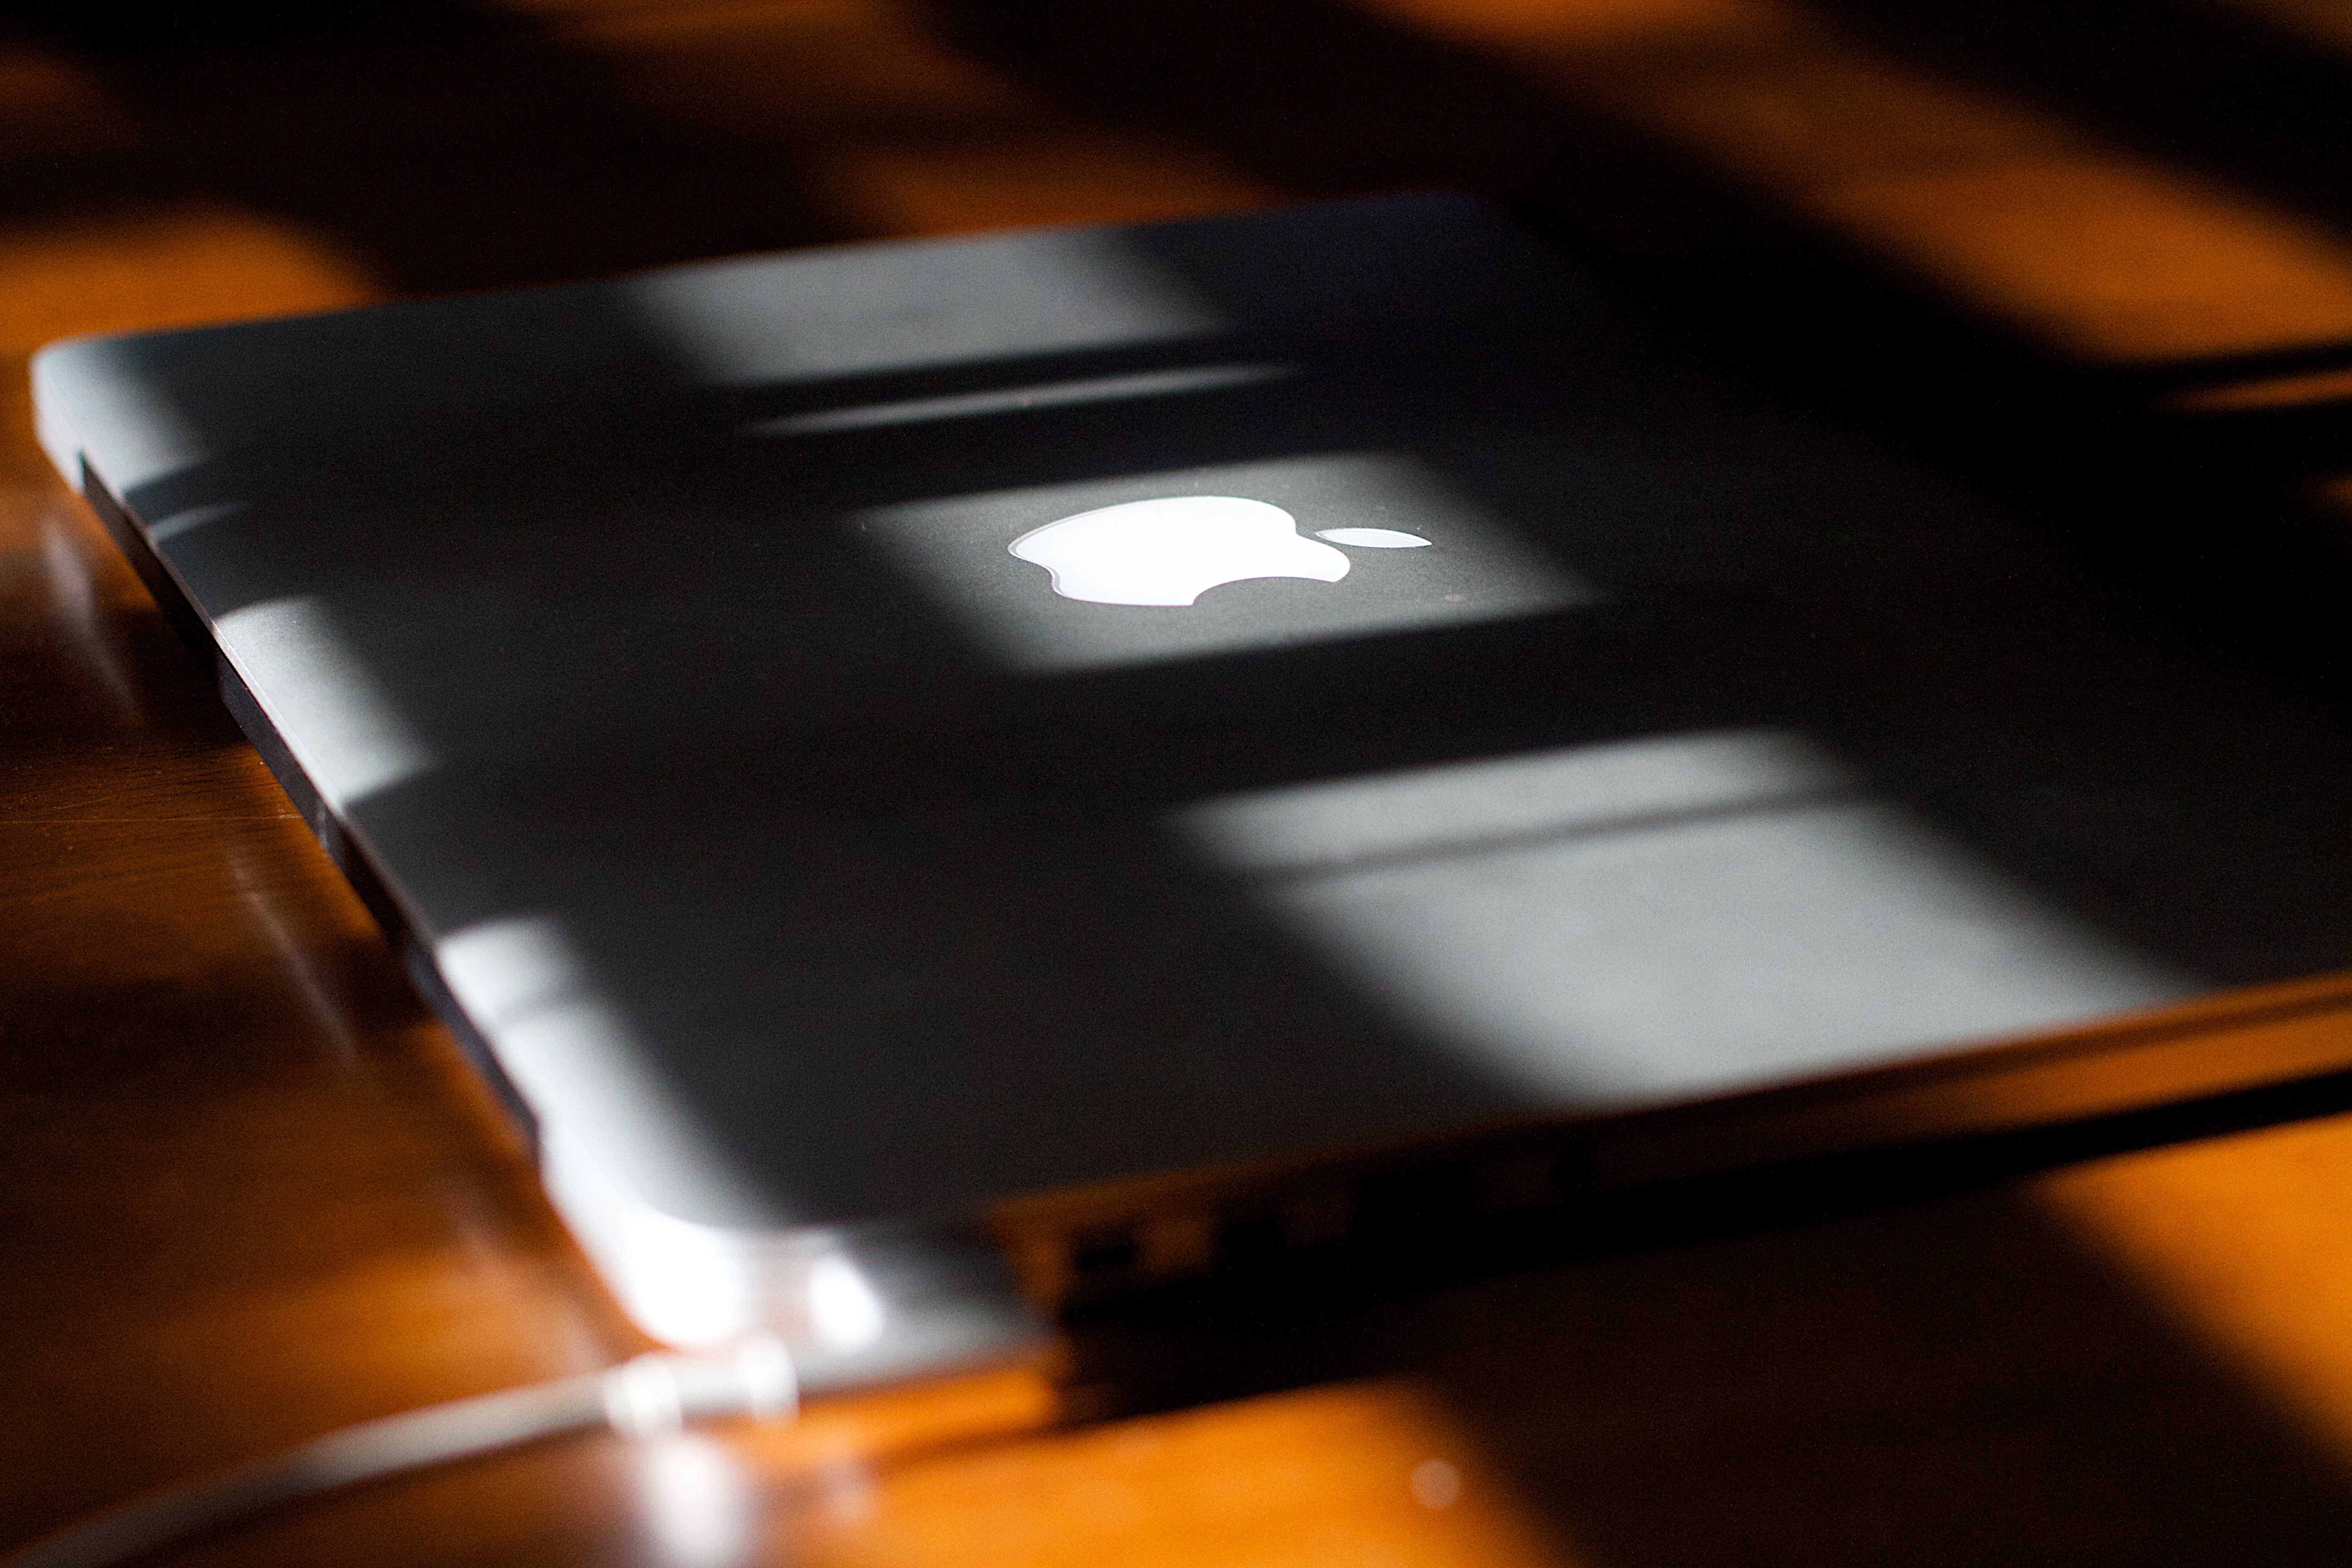
laptop, technology, gadget, electronics, multimedia, electronic device, computer hardware, compact disc